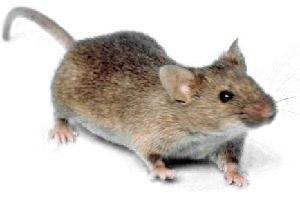
L'Écume des jours est un roman de Boris Vian, considéré aussi comme un conte. Publié le 20 mars 1947, il a été rédigé entre mars et mai 1946 au dos d’imprimés de l’AFNOR et dédié à sa première épouse Michelle. Écrit en grand secret par l'auteur pour être présenté au prix de la Pléiade qu'il n'obtiendra pas en juin 1946, c'est sans doute la création romanesque la plus rapide de l'après-guerre.
Le genre Murexia est composé de deux espèces de marsupiaux de la famille des Dasyuridae :
Rubrisciurus rubriventer est une espèce de rongeurs de la famille des Sciuridés. Cette espèce est l'unique du genre Rubrisciurus. Elle est endémique à l'Indonésie.
Le glyptodon dont le nom signifie dents gravées est un tatou géant pesant environ 2 tonnes qui vécut durant le pléistocène en Amérique du Sud, sur une aire de répartition qui comprend l'actuel Brésil, l'Argentine et la Bolivie.
Les érinacéidés forment une famille de mammifères insectivores, qui inclut la plupart des hérissons, mais aussi les gymnures, animaux d'Asie inermes.